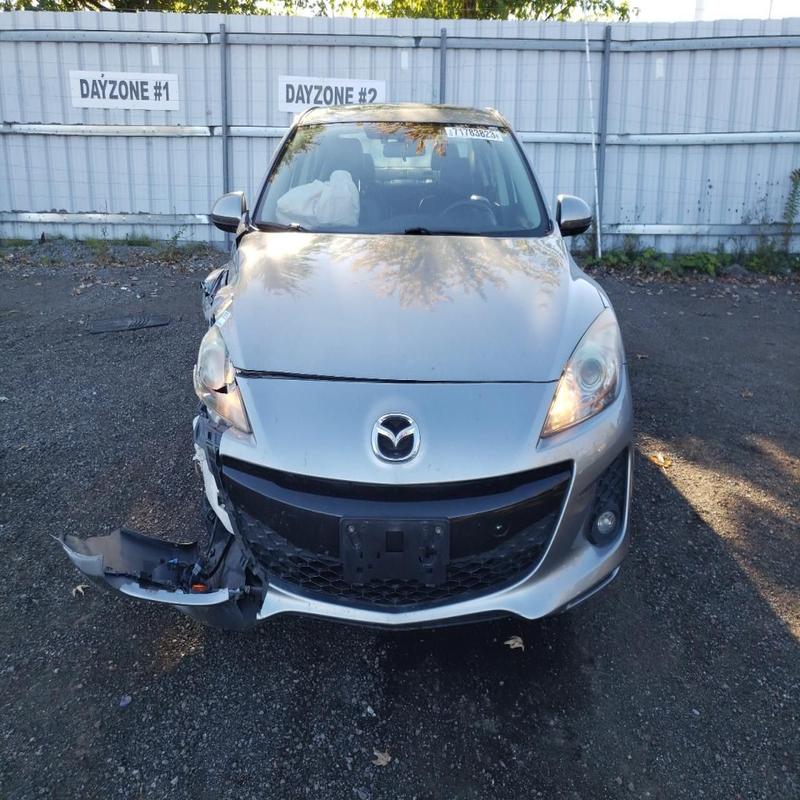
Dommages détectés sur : plaque d'immatriculation avant, pare-choc avant, feu avant gauche, capot, aile avant droite, porte avant droite, porte arrière droite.
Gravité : majeur